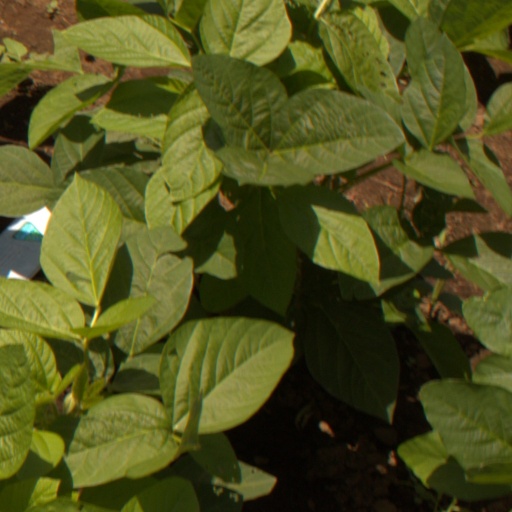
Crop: soybean